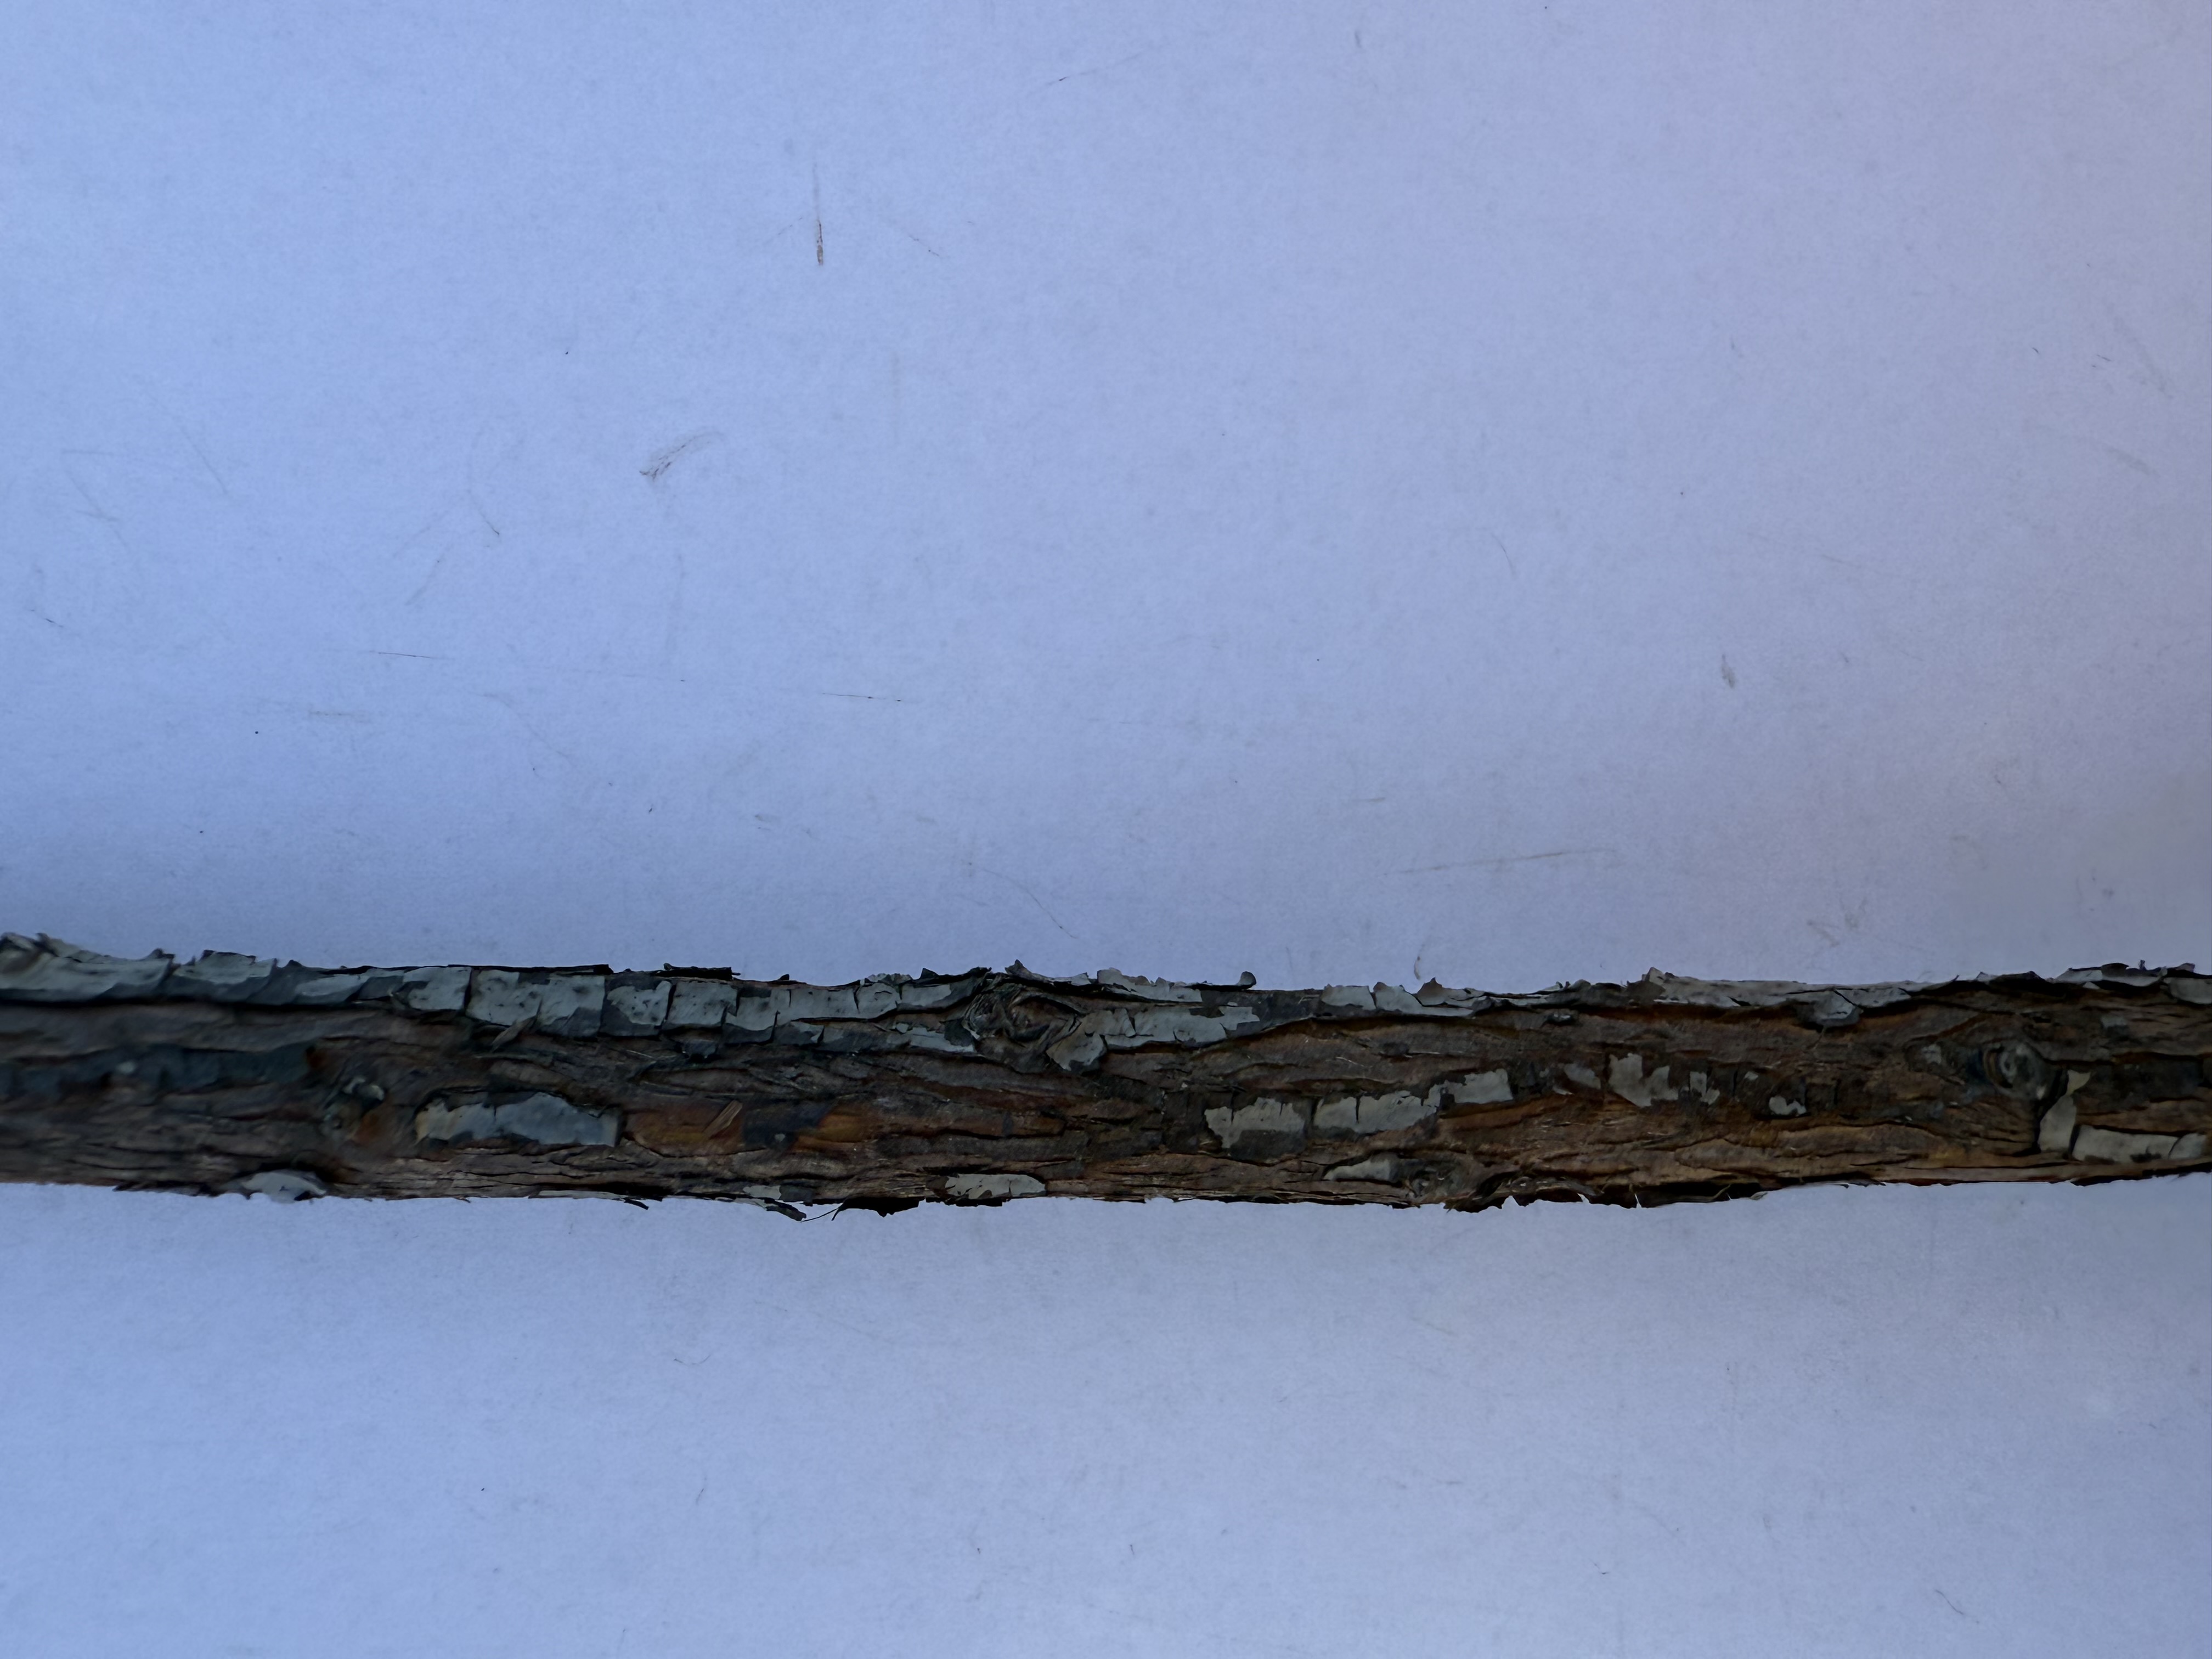
Variety: Wild Strawberry